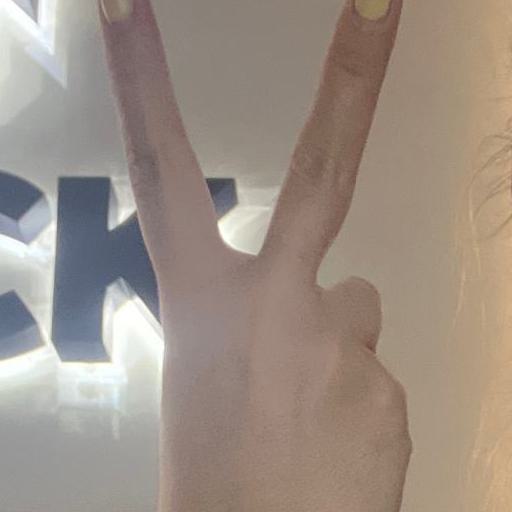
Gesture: peace_inverted